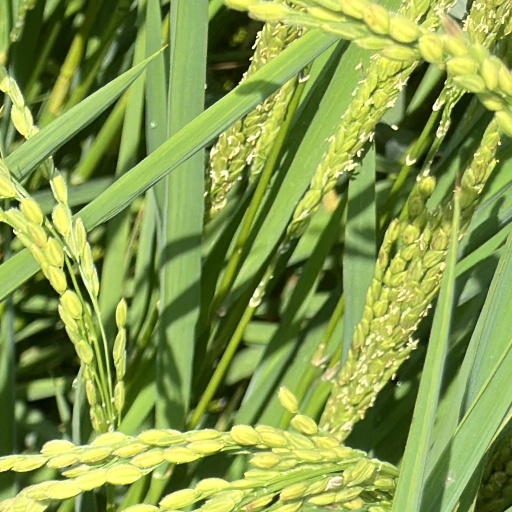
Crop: rice